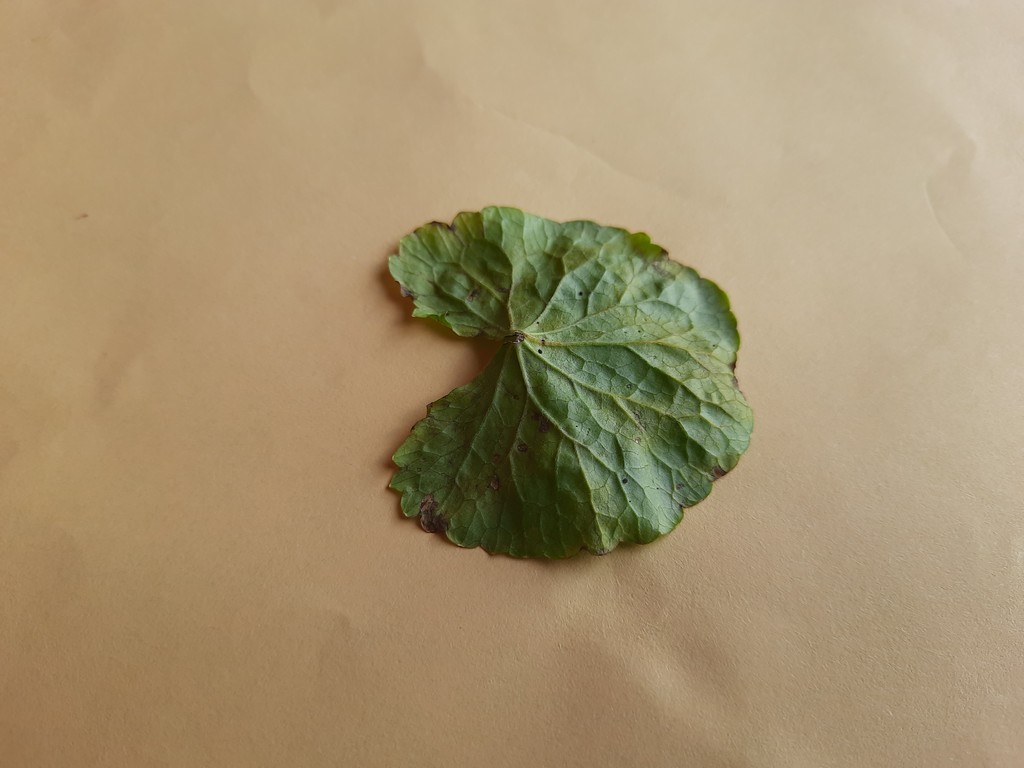
Label: Unhealthy